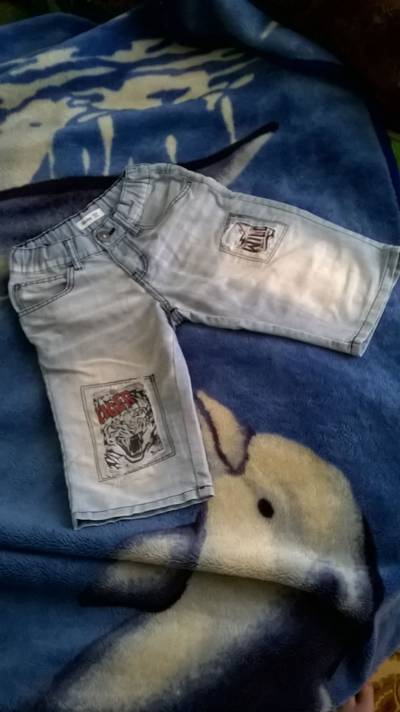
Waste category: clothes